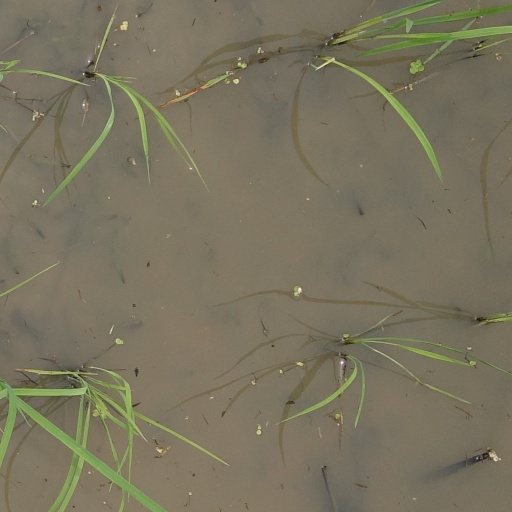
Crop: rice